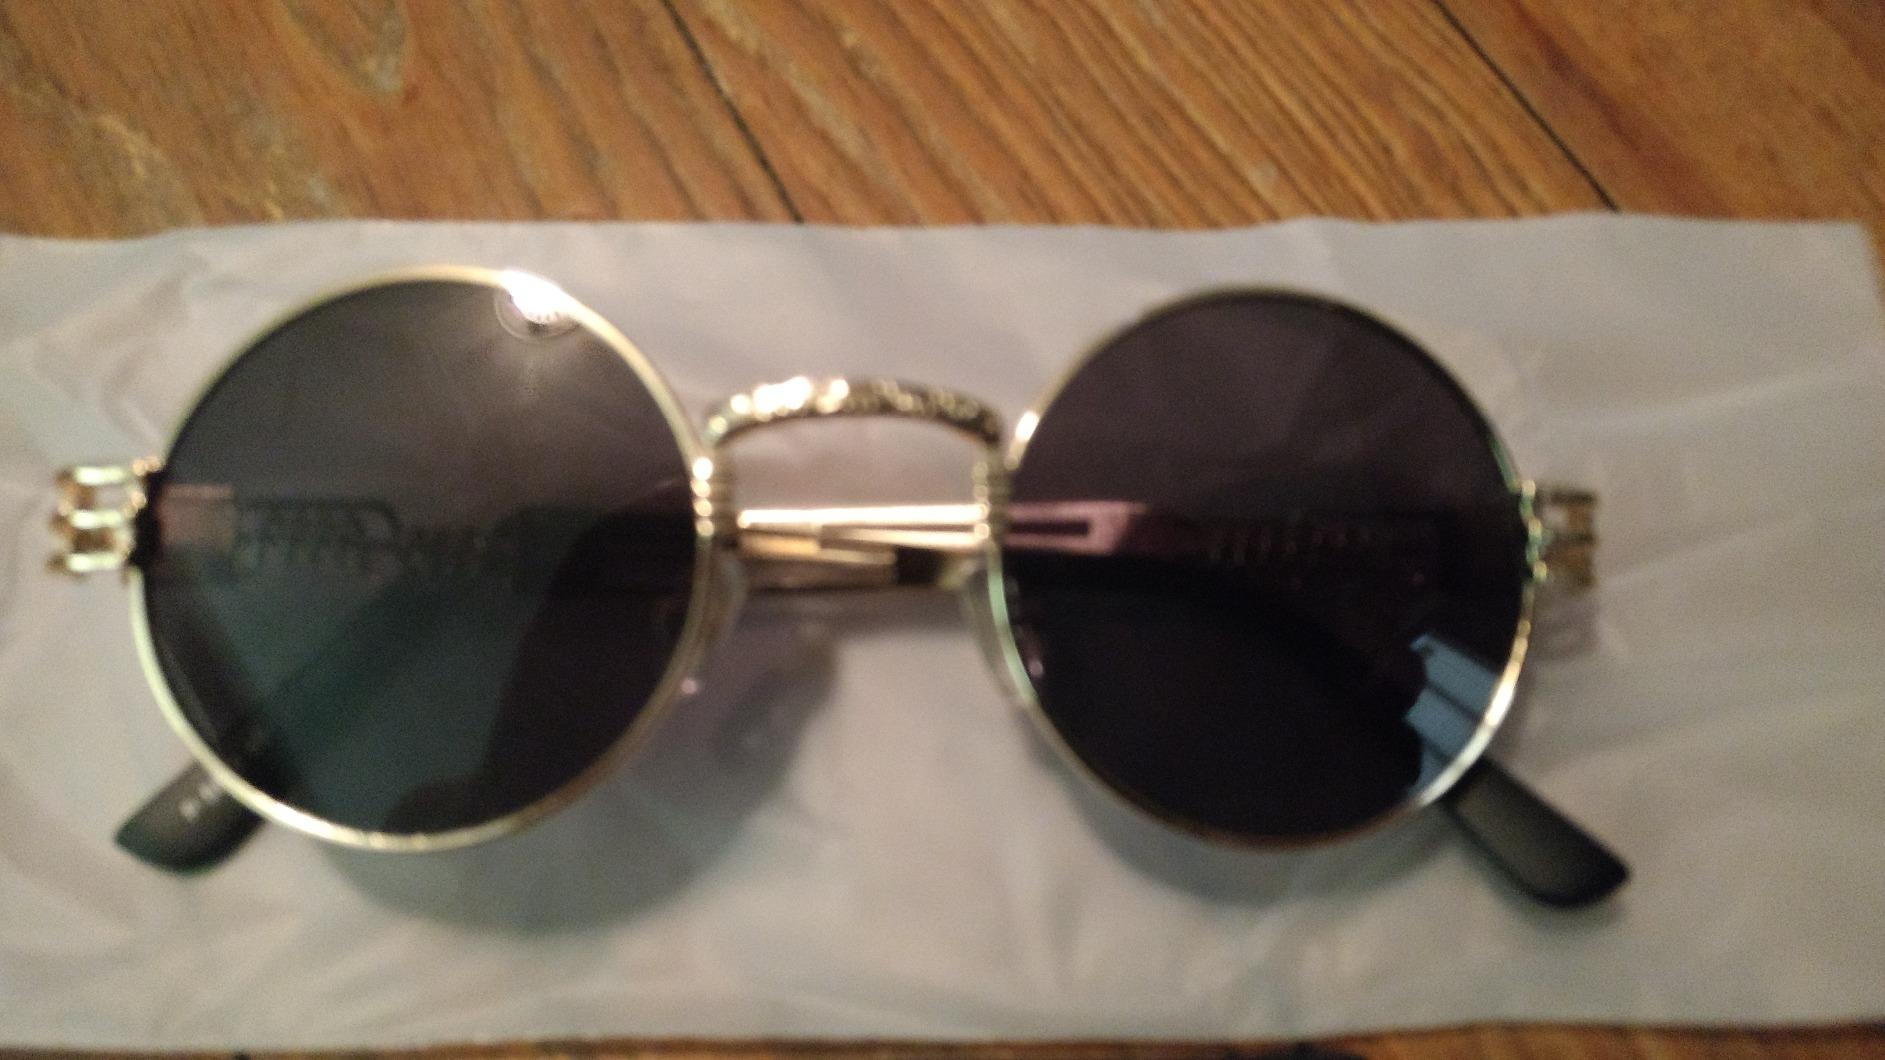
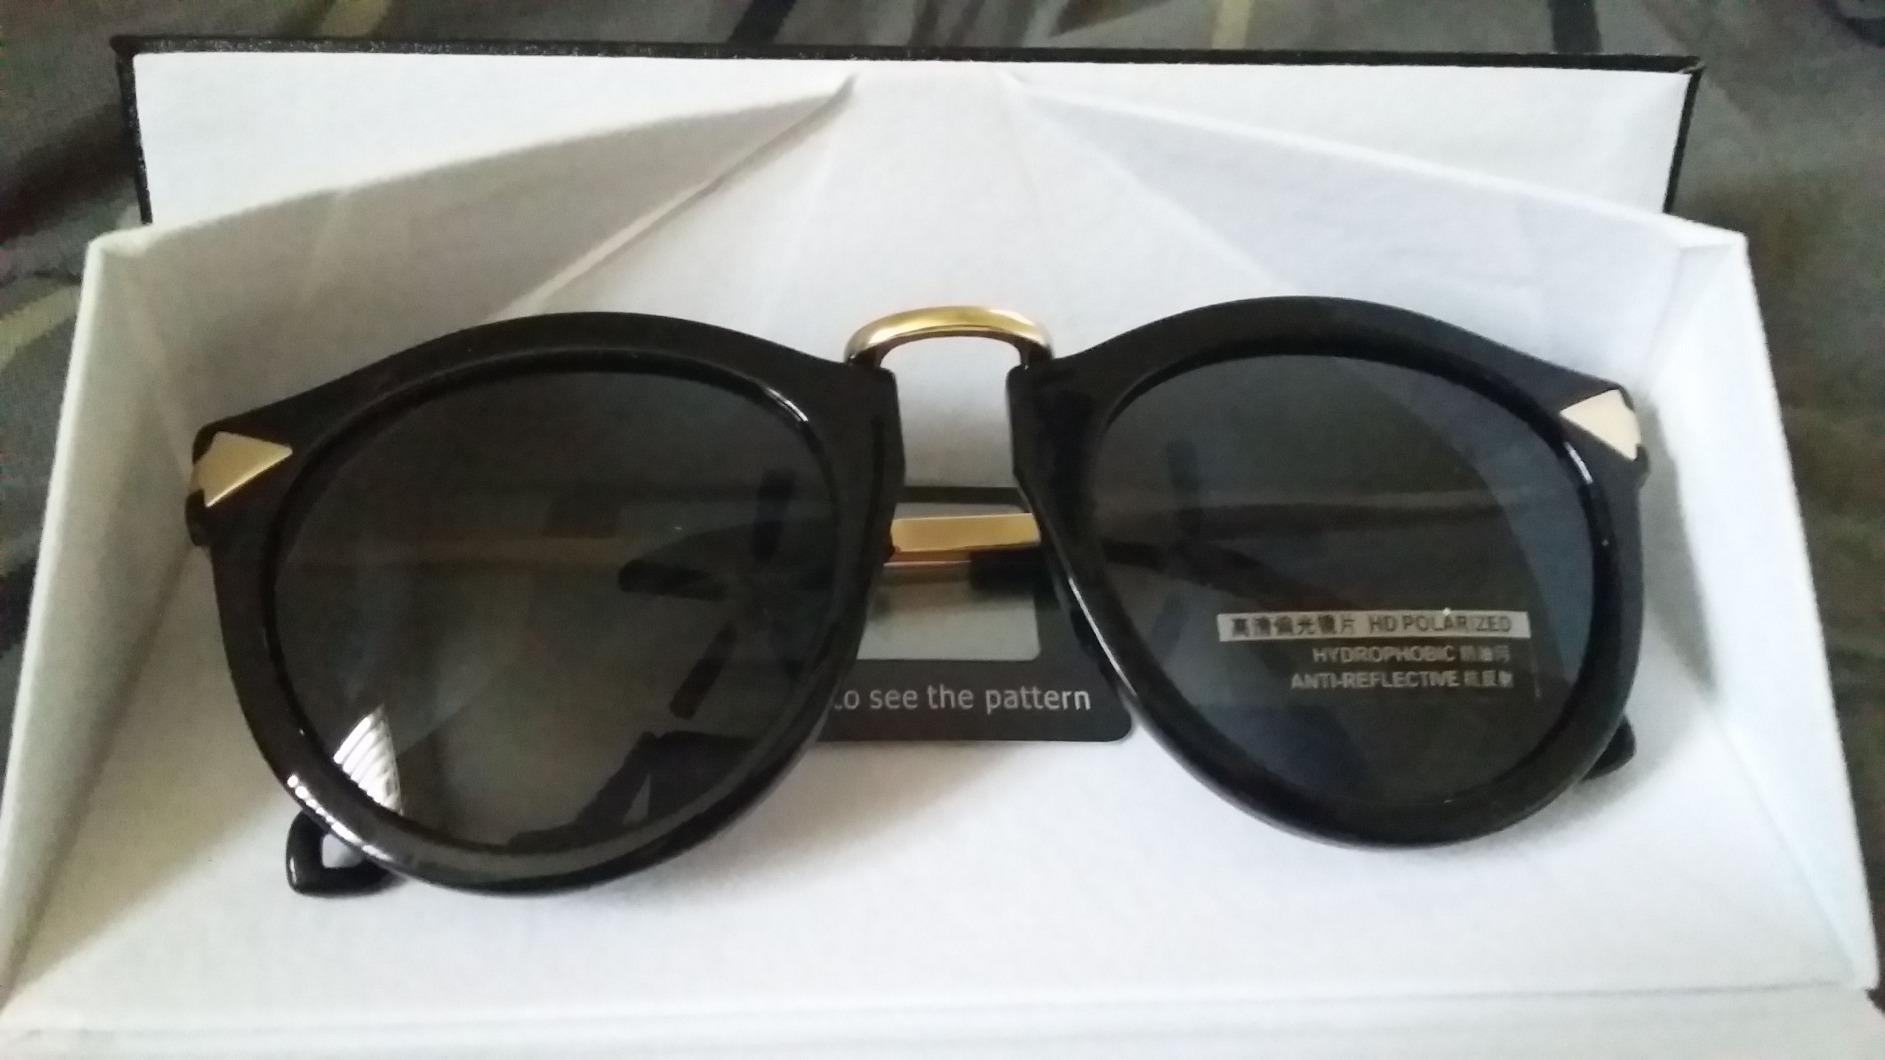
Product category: accessories_sunglasses
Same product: no